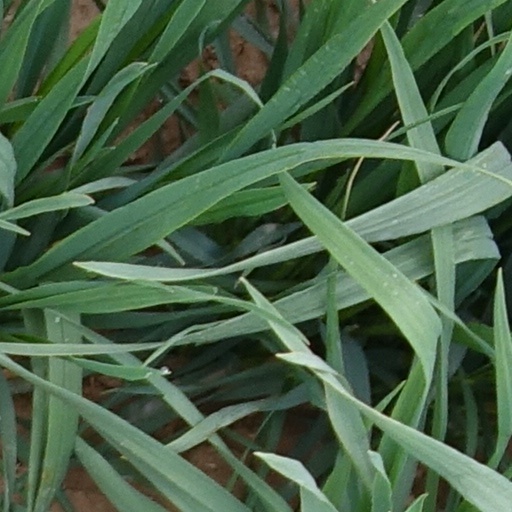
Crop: wheat